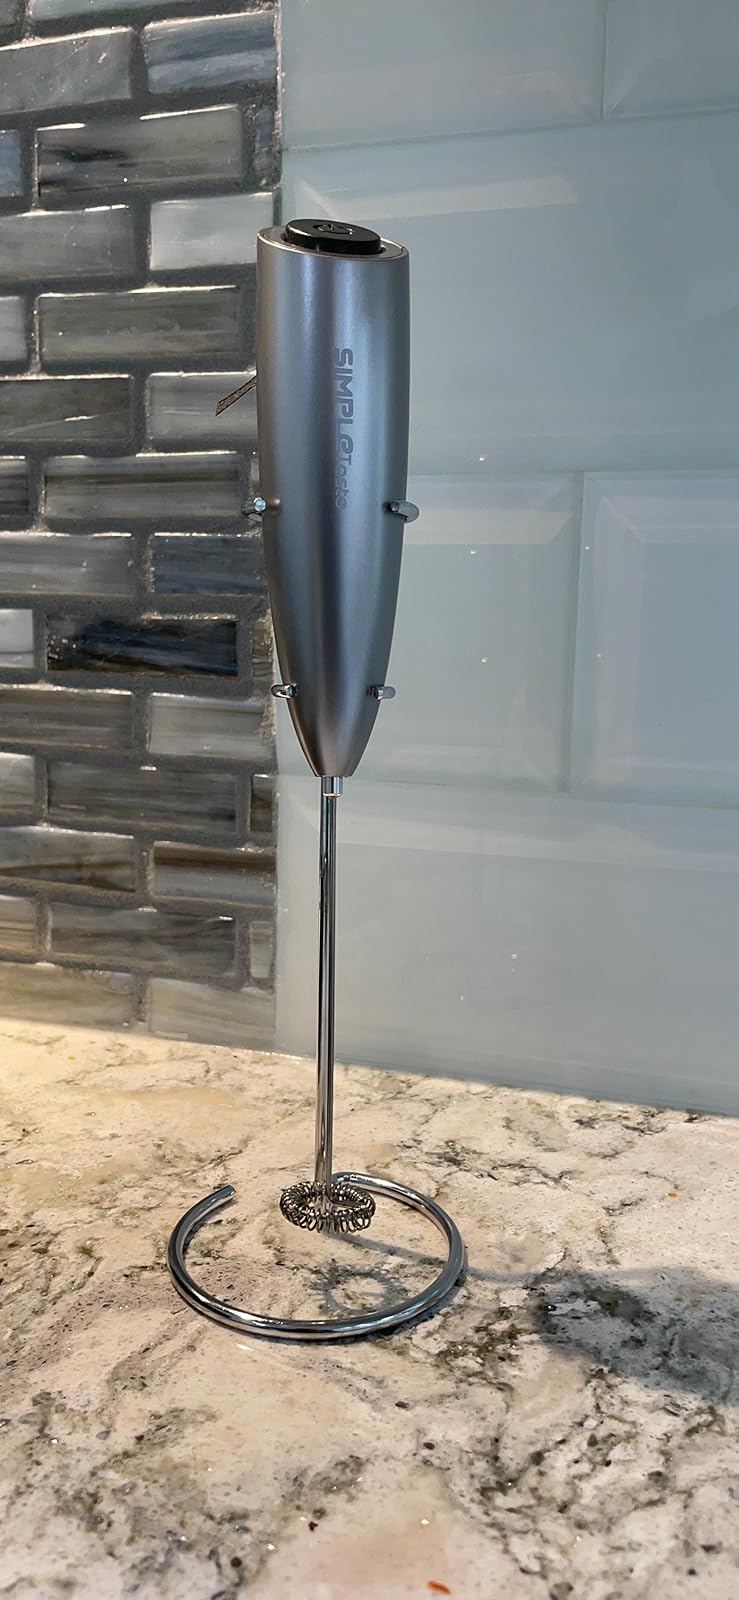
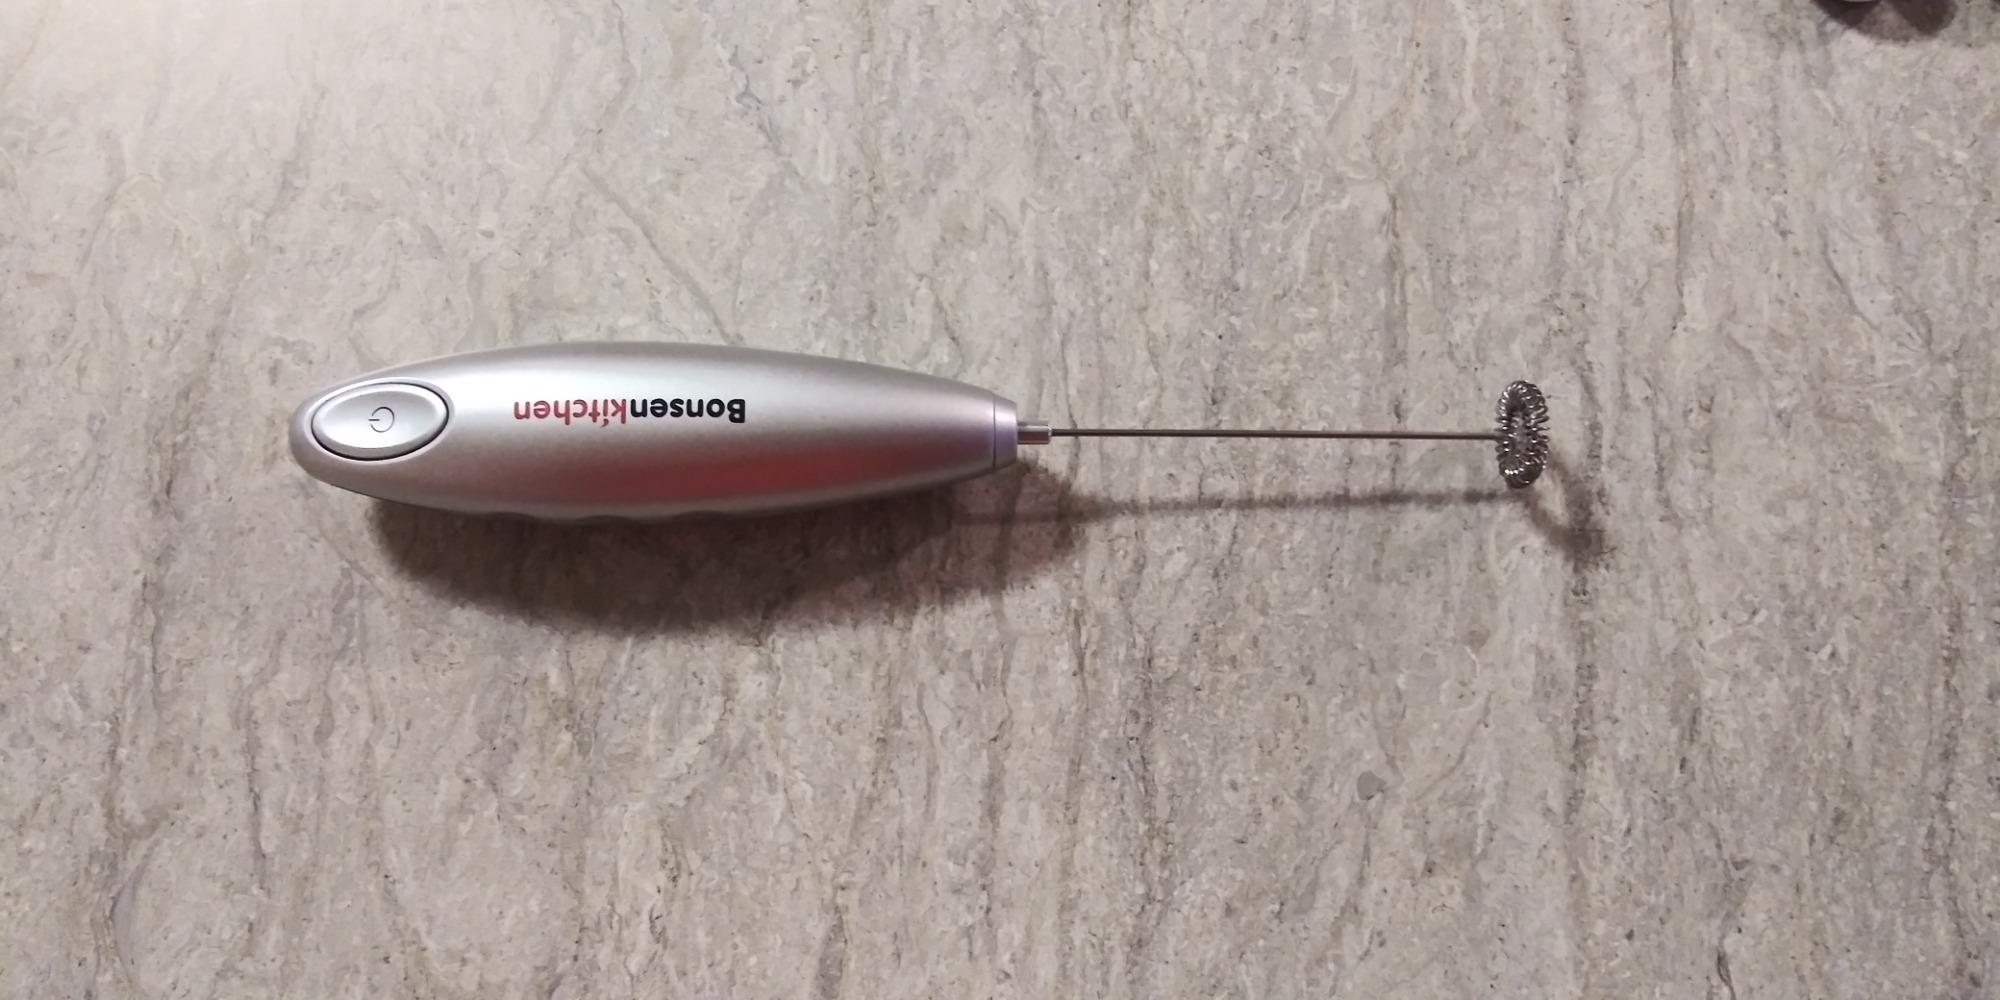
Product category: items_mixer
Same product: no